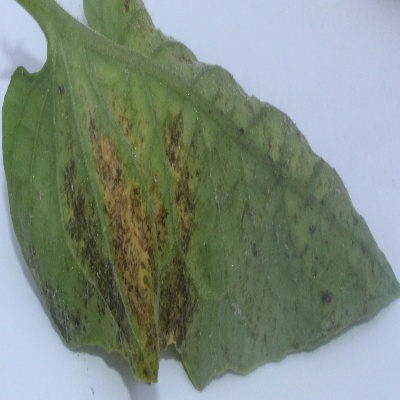
Crop: Tomato
Condition: septoria leaf spot